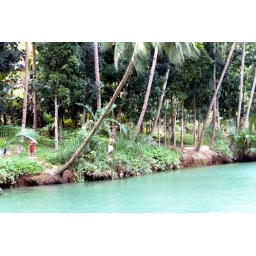
Young boy swinging over the river